Sleuth (play)

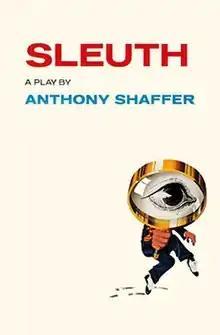
First edition 1970

Sleuth is a 1970 play written by Anthony Shaffer. The Broadway production received the Tony Award for Best Play, and Anthony Quayle and Keith Baxter received the Drama Desk Award for Outstanding Performance. The play was adapted for feature films in 1972, 2007 and 2014.